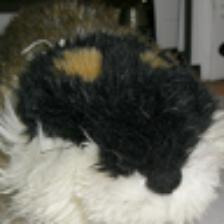
Label: NonHuman